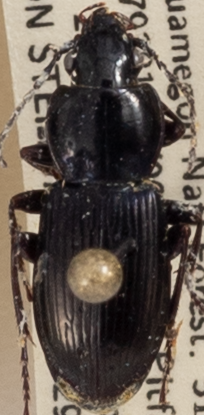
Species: Pterostichus pensylvanicus
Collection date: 2021-06-29
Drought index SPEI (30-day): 0.47
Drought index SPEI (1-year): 0.54
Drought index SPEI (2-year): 1.45